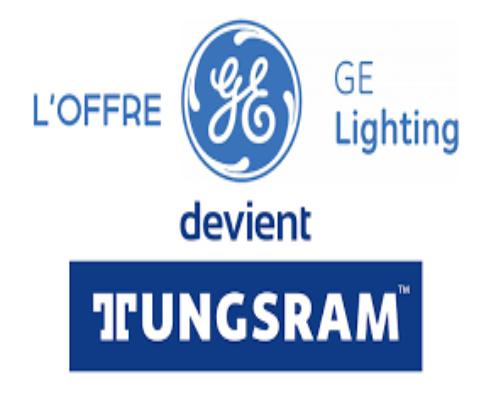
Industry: Necessities